Buddhas of Bamiyan

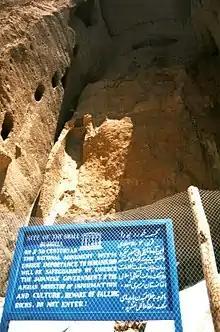
Caution Sign, 2017

The Taliban's intention to destroy the statues caused a wave of international horror and protest. According to UNESCO Director-General Kōichirō Matsuura, a meeting of ambassadors from the 54 member states of the Organisation of the Islamic Conference (OIC) was conducted. All OIC states—including Pakistan, Saudi Arabia, and the United Arab Emirates, three countries that officially recognised the Taliban government—joined the protest to spare the monuments. Saudi Arabia and the UAE later condemned the destruction as "savage". Although India never recognised the Taliban regime in Afghanistan, New Delhi offered to arrange for the transfer of all the artifacts in question to India, "where they would be kept safely and preserved for all mankind". These overtures were rejected by the Taliban. Pakistani president Pervez Musharraf sent a delegation led by Pakistan's interior minister Moinuddin Haider to Kabul to meet with Omar and try to prevent the destruction, arguing that it was un-Islamic and unprecedented. As recounted by Steve Coll: